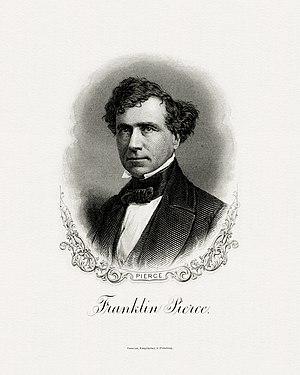
Franklin Pierce, né le 23 novembre 1804 à Hillsborough et mort le 8 octobre 1869 à Concord, est un avocat et homme d'État américain, 14ᵉ président des États-Unis. Élu aux deux chambres du Congrès par son État natal, il accéda à la présidence en 1852 alors que la question de l'esclavage déchirait le pays. Considérant le mouvement abolitionniste comme une menace pour l'unité du pays, Pierce mena une politique favorable aux intérêts esclavagistes en défendant l'acte Kansas-Nebraska et en faisant appliquer le Fugitive Slave Act. Il est aujourd'hui considéré comme l'un des pires présidents américains pour son incapacité à juguler la crise qui mena à la guerre de Sécession quelques années après sa présidence.